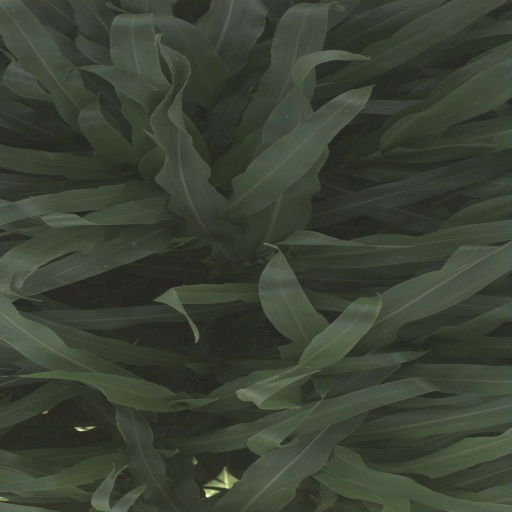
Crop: sorghum